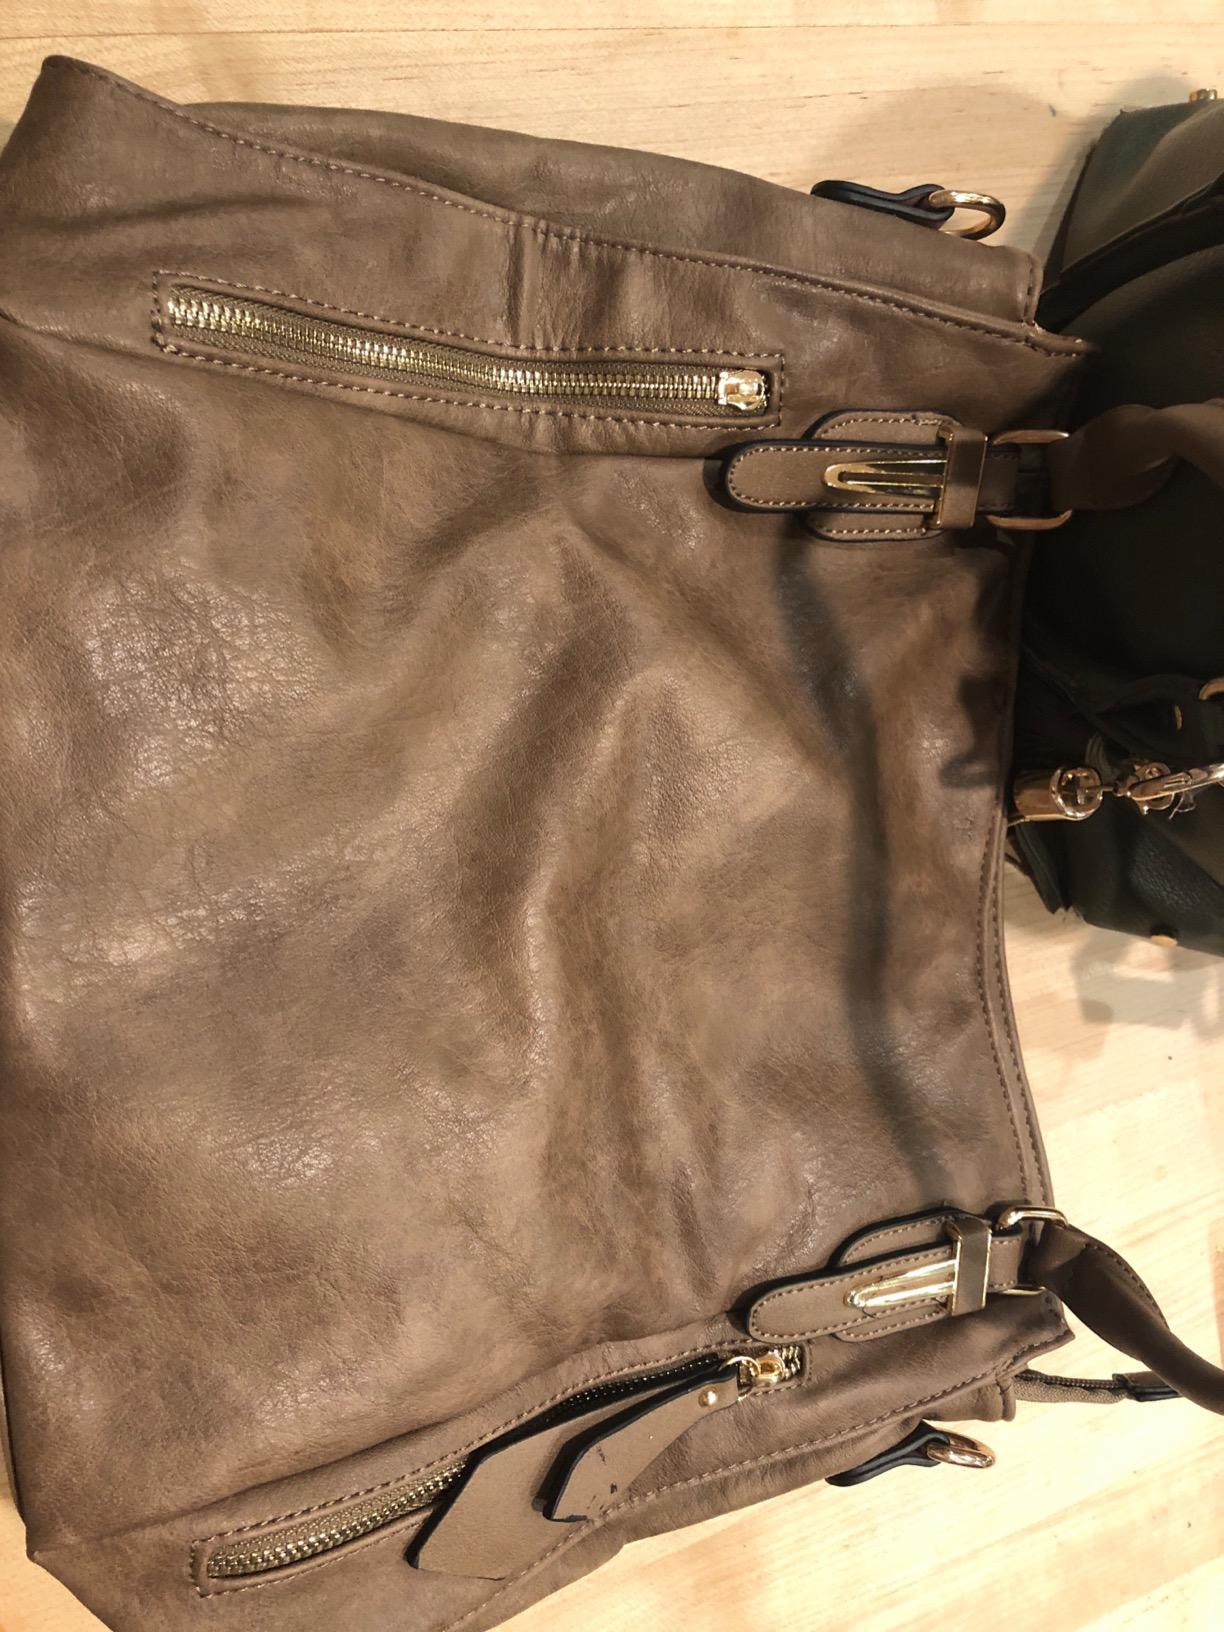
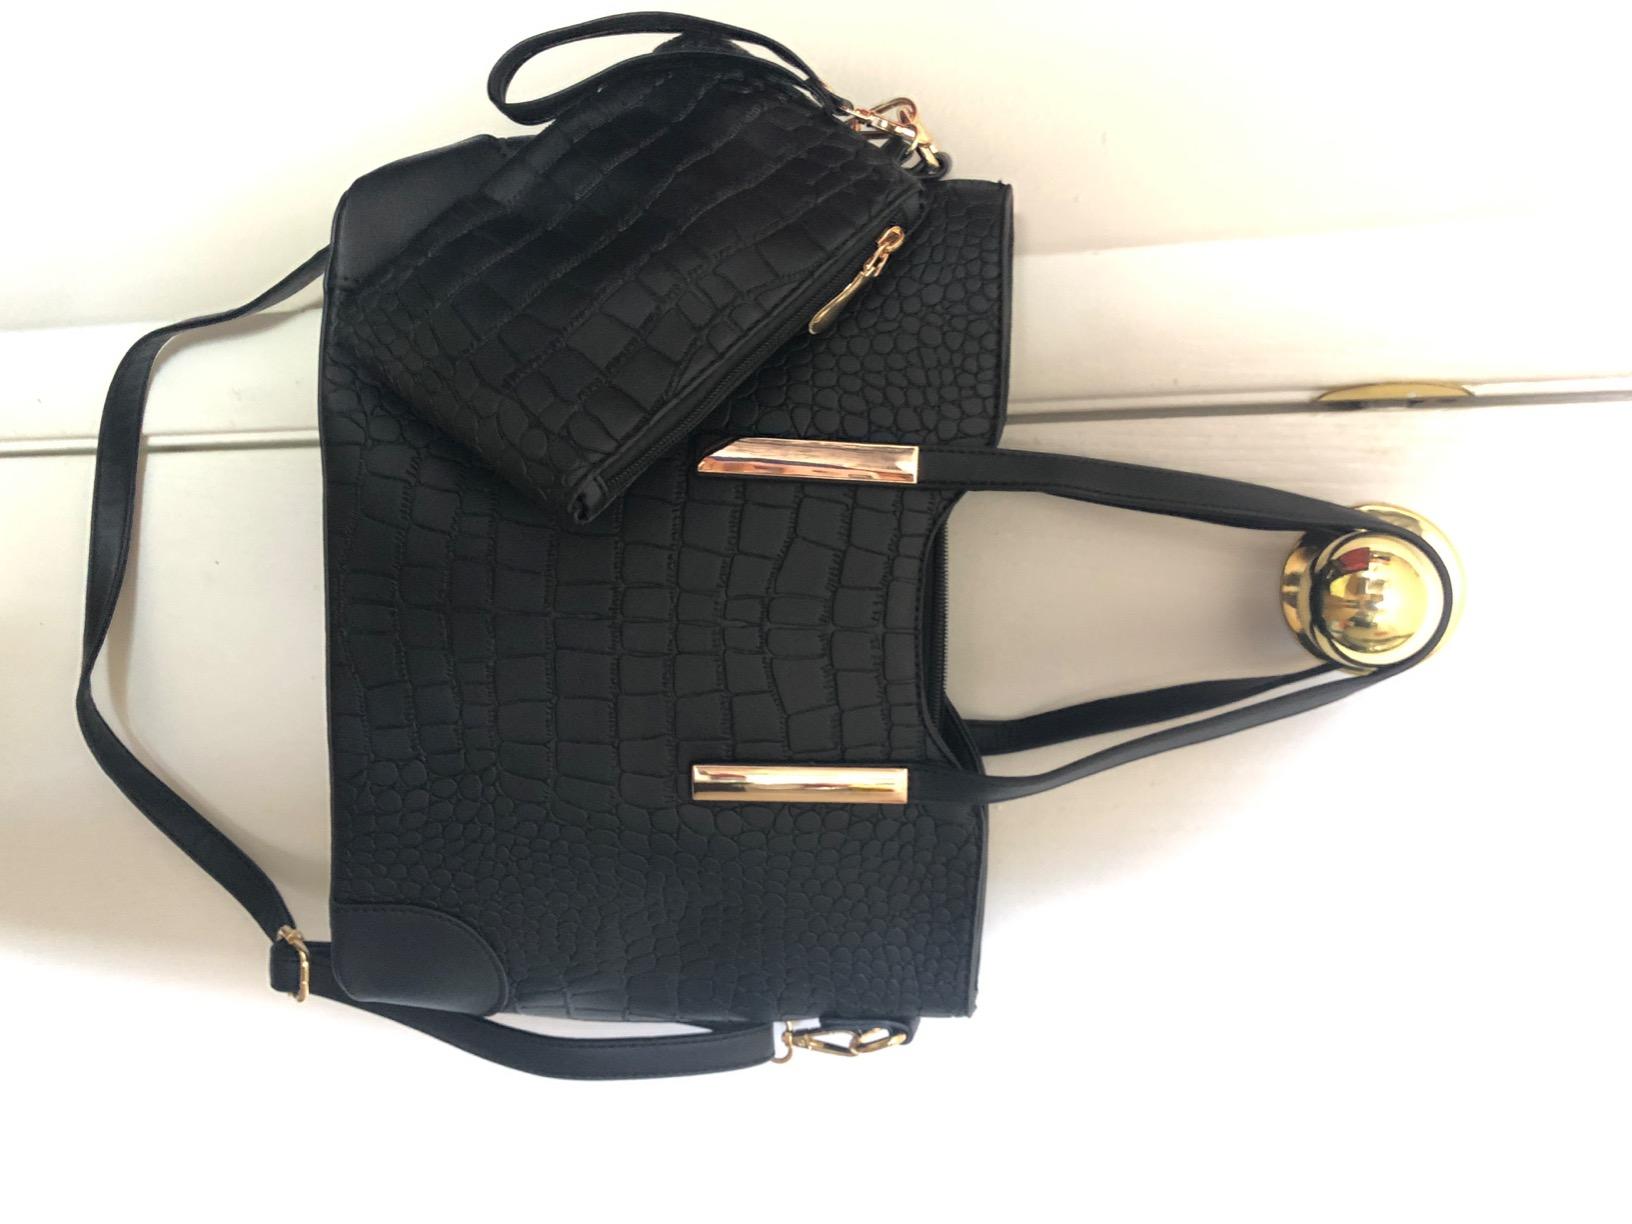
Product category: accessories_handbag
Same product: no